Andaz (1949 film)

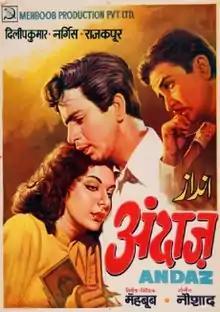
Film poster

 is a 1949 Indian Hindi language romantic drama film, directed by Mehboob Khan, with music by Naushad. The film stars Dilip Kumar, Nargis, and Raj Kapoor in a love triangle, with Cukoo and Murad in supporting roles. The film's music was provided by Naushad and lyrics by Majrooh Sultanpuri. It is the only film to feature Dilip Kumar and Raj Kapoor together onscreen.